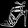
Label: Sandal